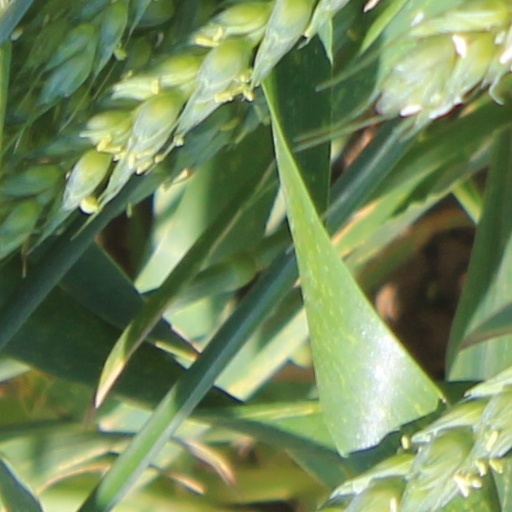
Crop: wheat